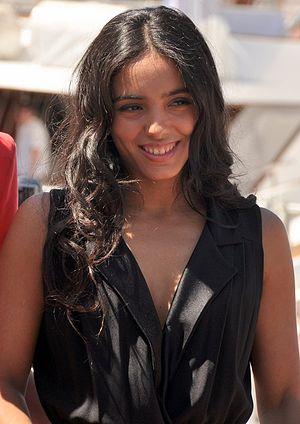
Hafsia Herzi au festival de Cannes
Hafsia Herzi, née le 25 janvier 1987 à Manosque, est une actrice et réalisatrice française.